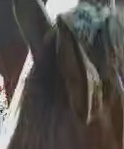
Face region: ears (position_of_ears)
Pain indicator: not_present